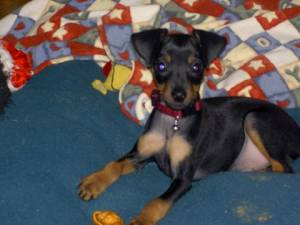
Breed: miniature pinscher